Seattle Academy of Arts and Sciences

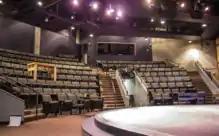
Seattle Academy Orvis Theater

The Orvis Theater (named for previous head of School Jean Orvis) is Seattle Academy's primary theater and is located in the Arts Center. The theater holds 250 seats and is equipped with advanced sound and lighting technologies. Each year, the Upper School holds three major high school productions: a comedy, a musical, and a drama.